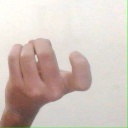
अक्षर: ज